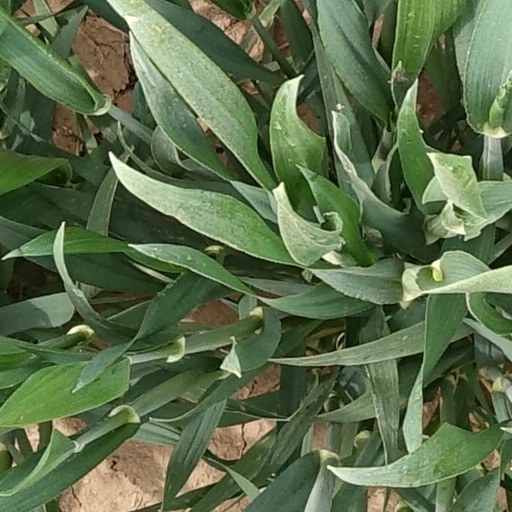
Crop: wheat